Hawise, Duchess of Brittany

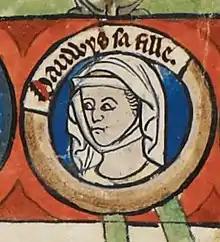

Hawise of Rennes ( 1024-1037 – 19 August 1072) was Duchess of Brittany from 1066 until her death.